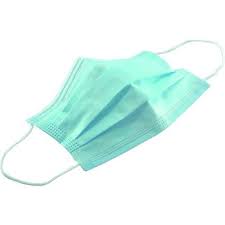
Label: trash